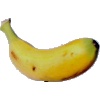
Label: banana_lady_finger